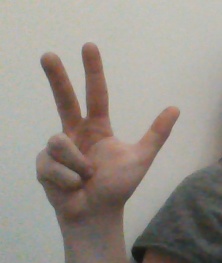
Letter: al